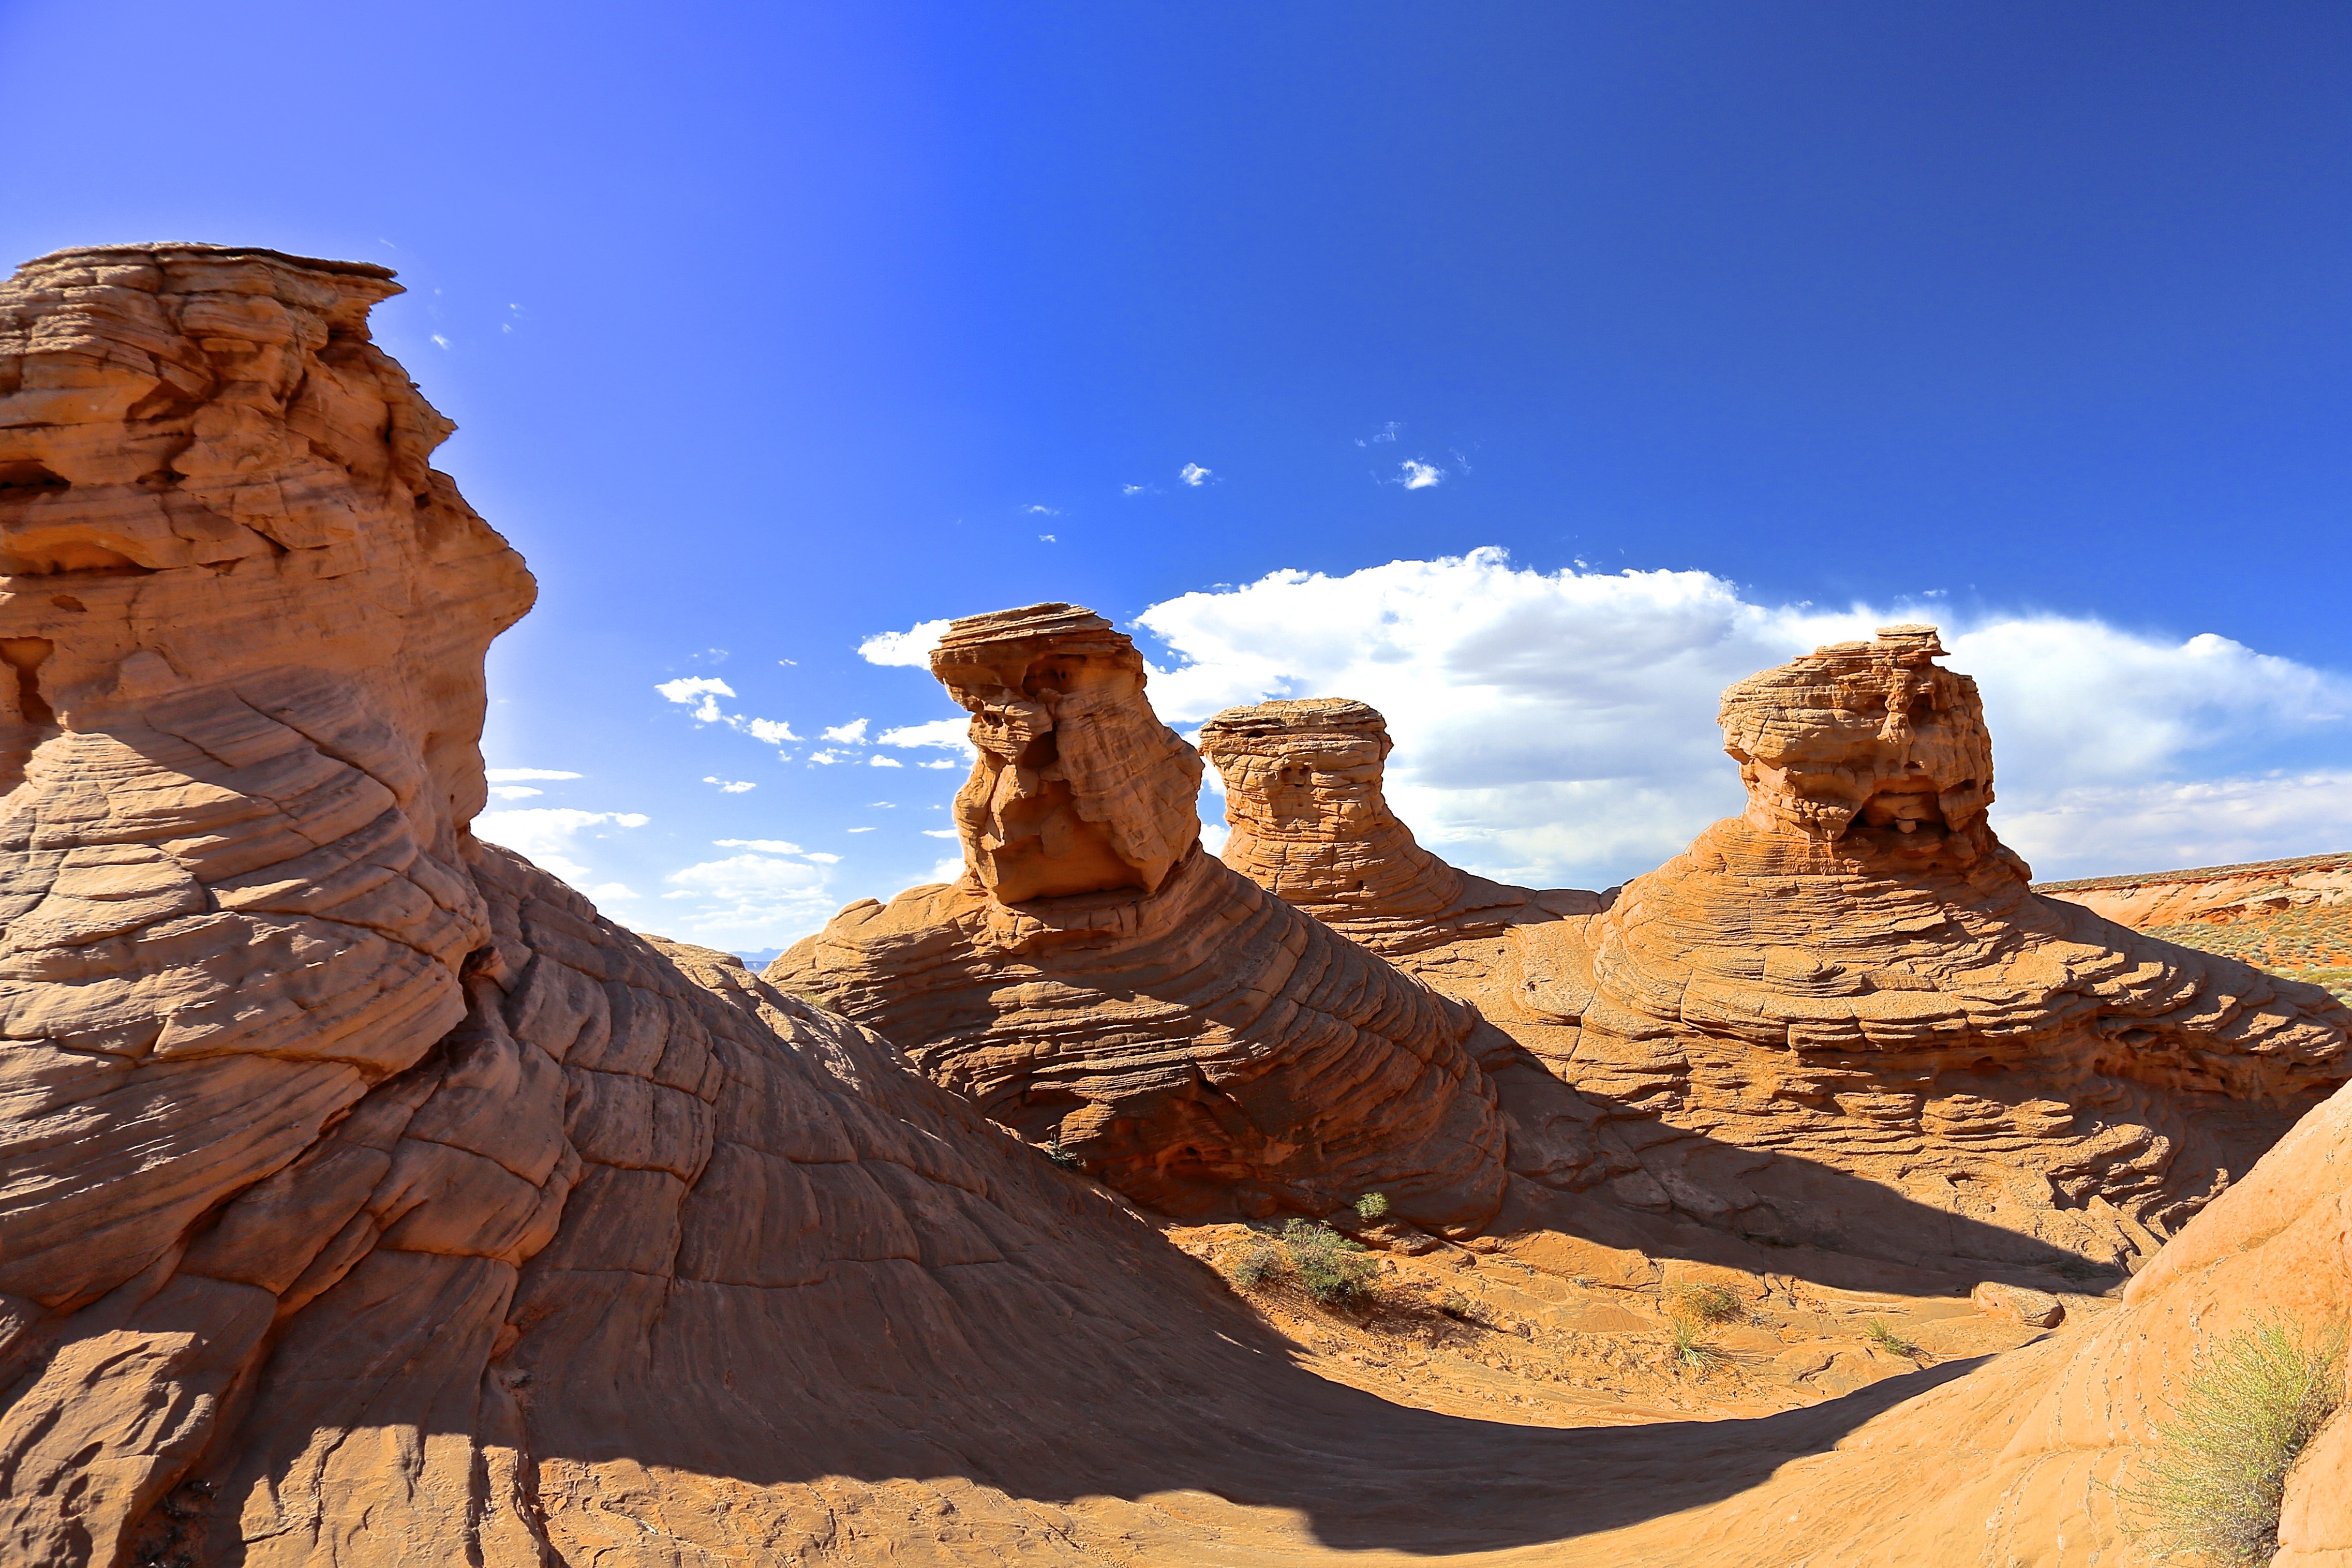
landscape, sand, rock, wilderness, desert, sandstone, valley, travel, formation, arch, red, usa, america, canyon, tourism, terrain, material, arizona, antelope canyon, geology, badlands, plateau, indian, navajo, sahara, wadi, butte, landform, lower antelope canyon, ancient history, natural environment, geographical feature, aeolian landform, four sister